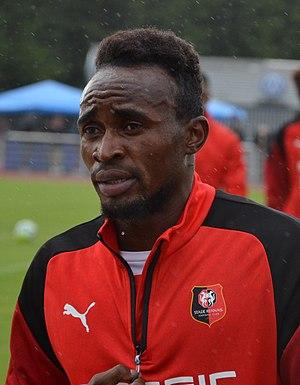
Photographie prise lors du match opposant le Stade rennais au SM Caen en match amical au stade Pierre-Compte de Vire le 22 juillet 2017. Ici, Firmin Mubele.
Firmin Mubele Ndombe, né le 17 avril 1994, est un joueur de football international congolais évoluant au poste d'attaquant au Toulouse FC.